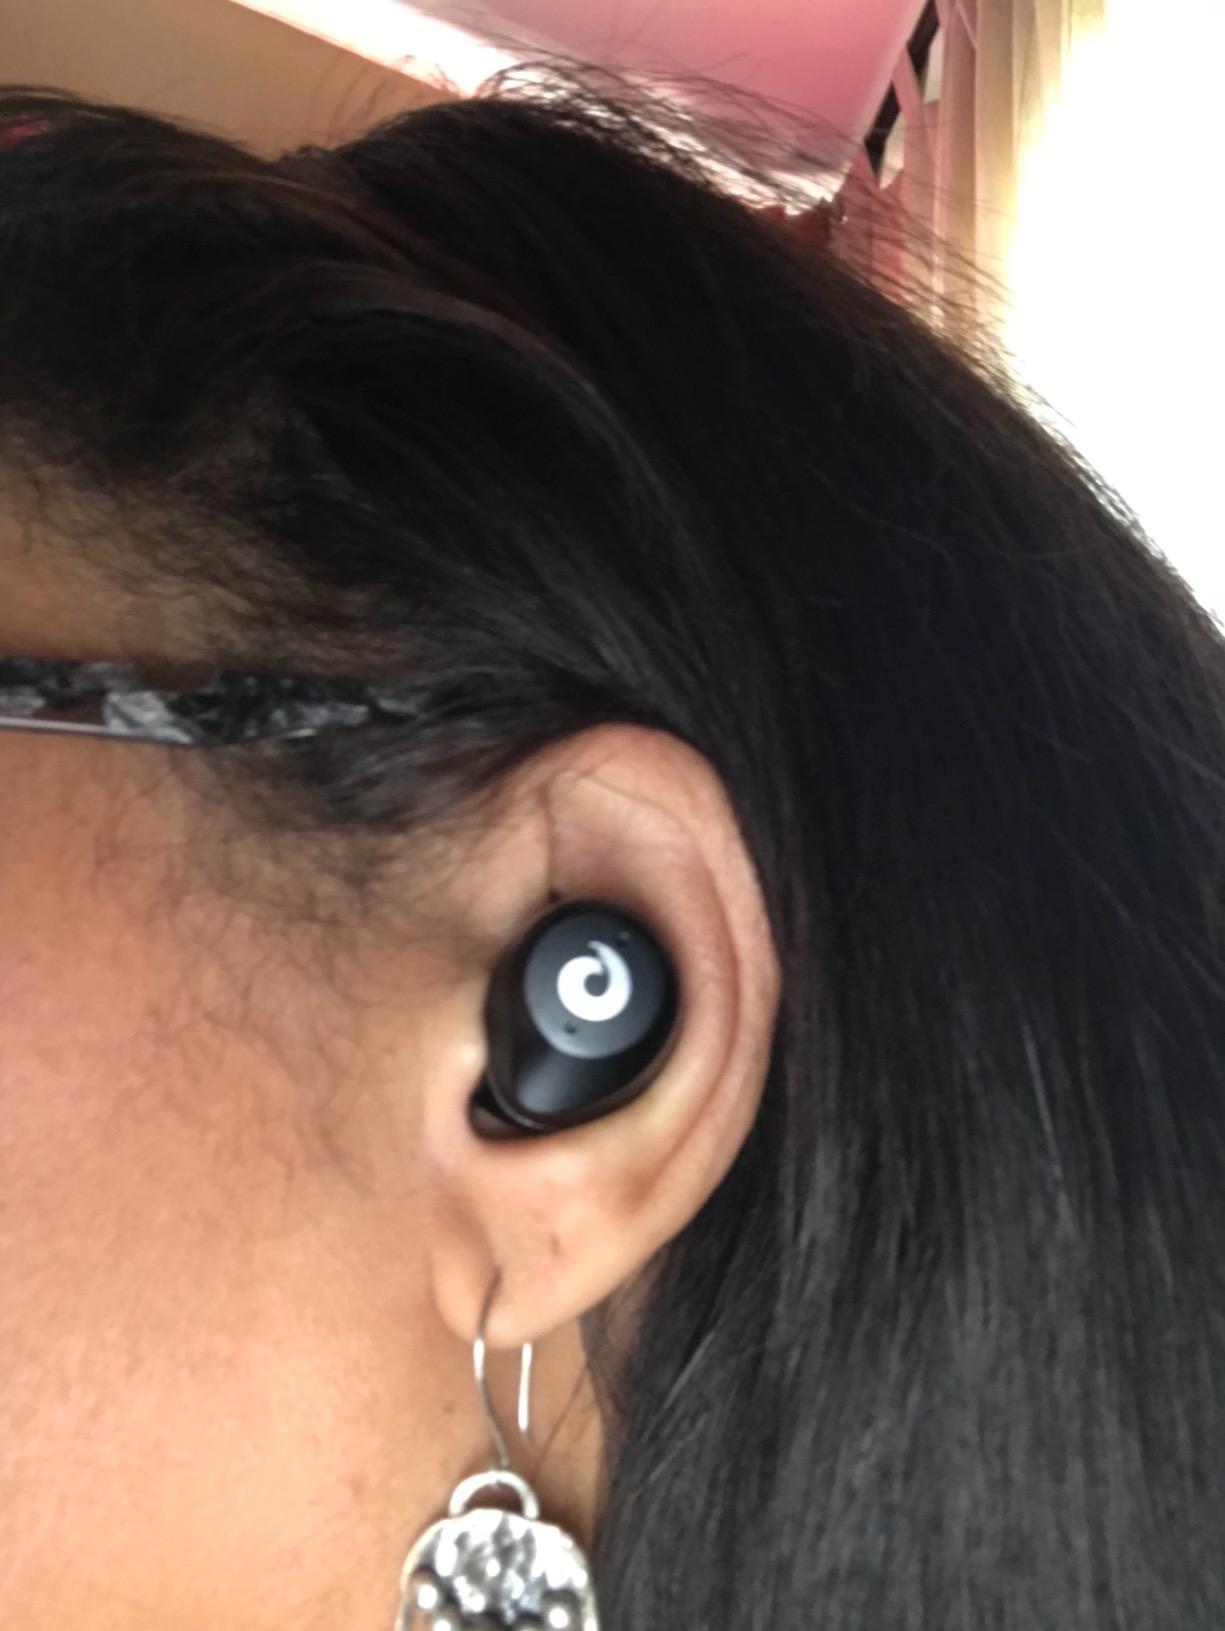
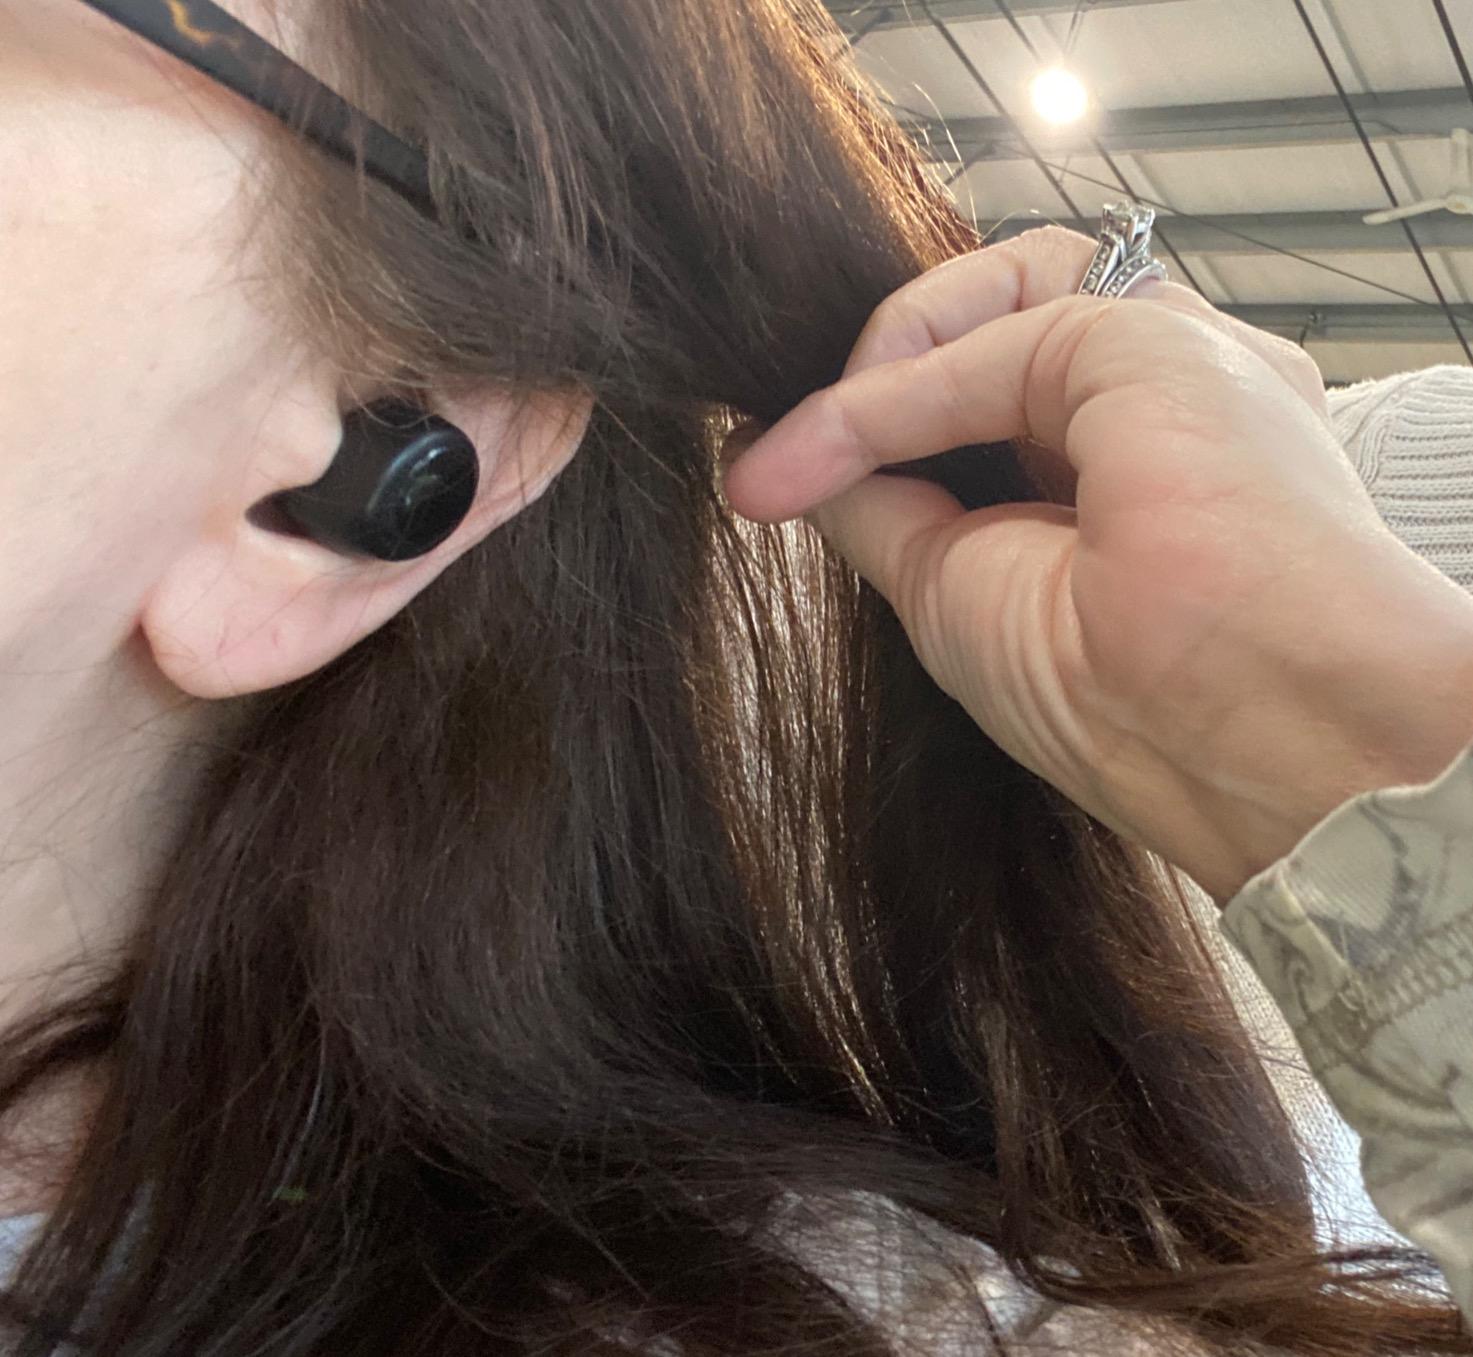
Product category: earbuds
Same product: no